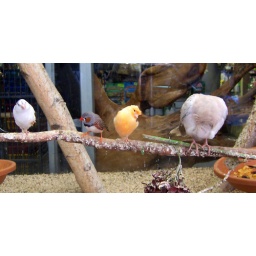
From the front window of 33rd &amp;amp; Bird, an exotic bird shop in Midtown.